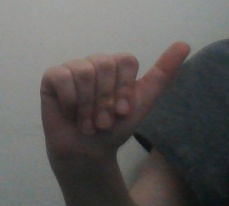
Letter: dhad